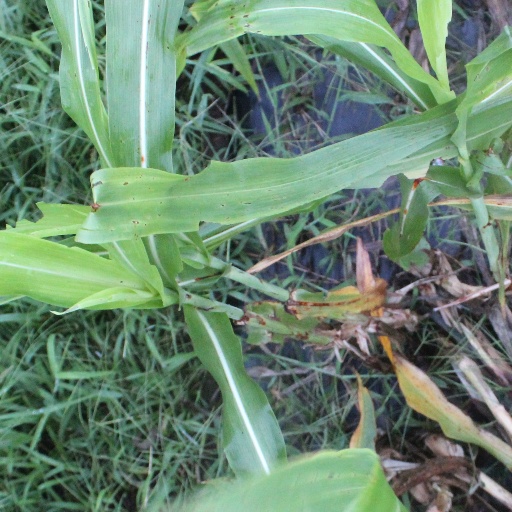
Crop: sorghum